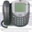
Label: telephone